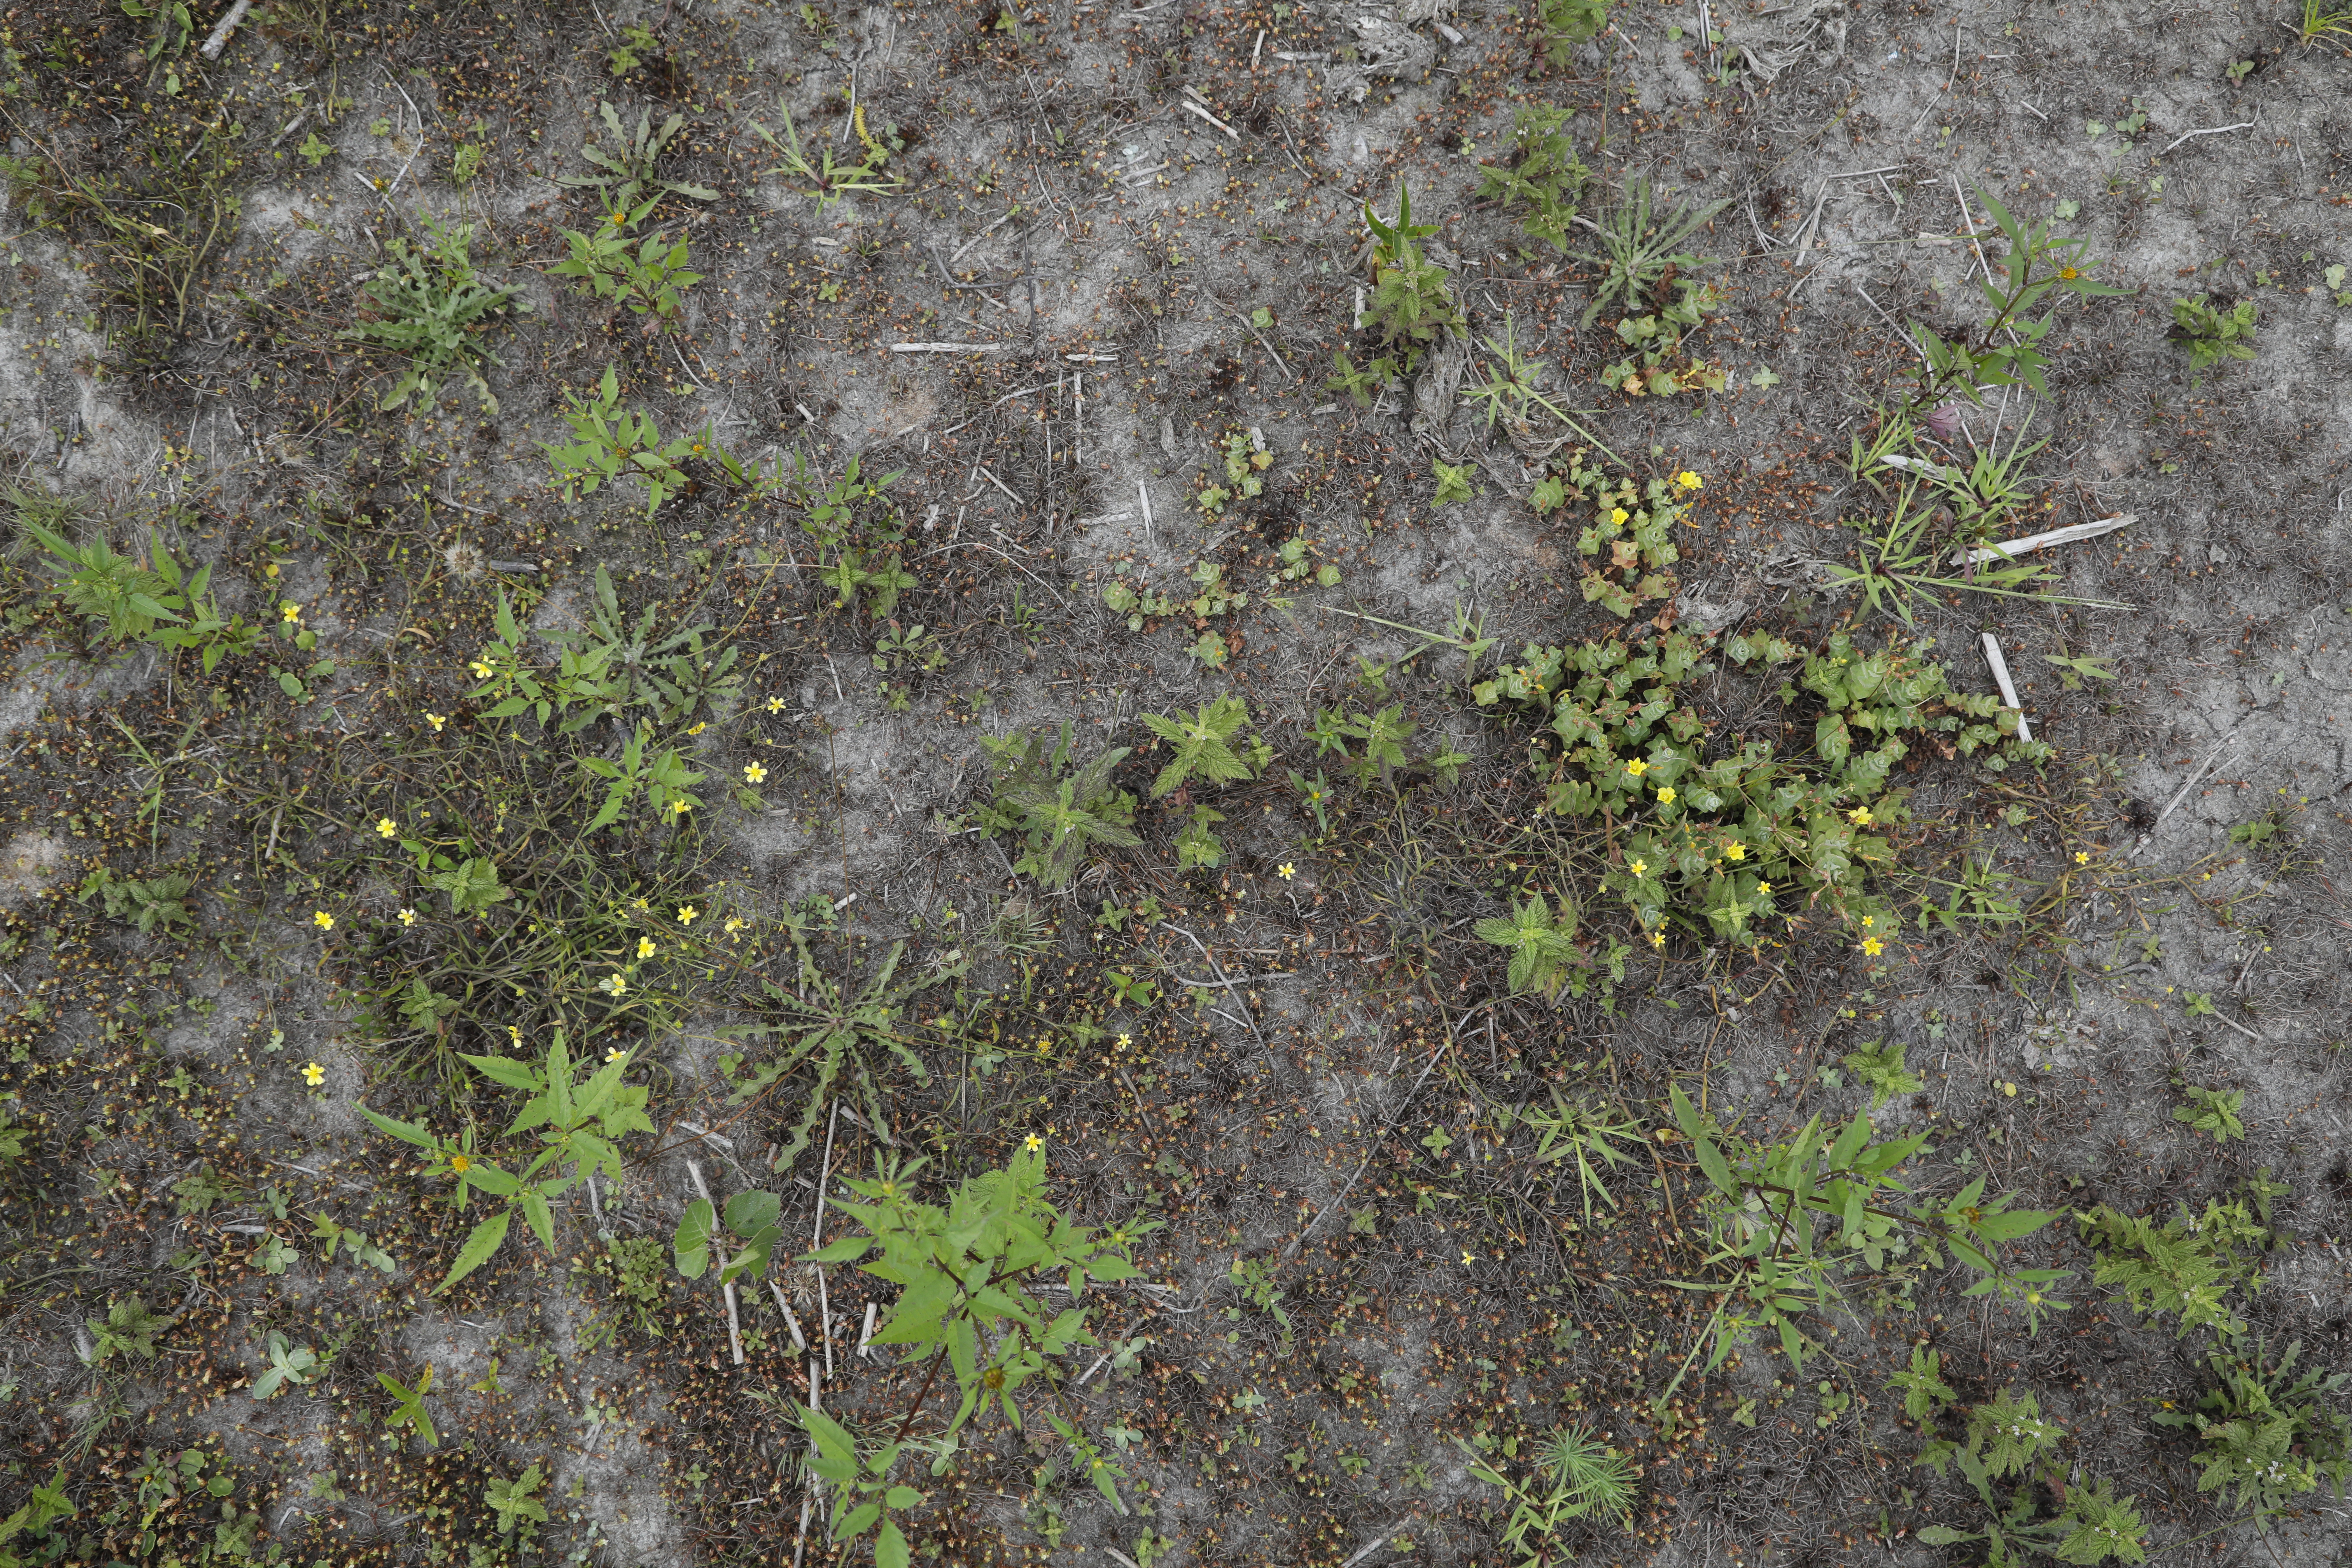
Plant species: Ranunculus flammula, Bidens frondosa, Hypericum elodes